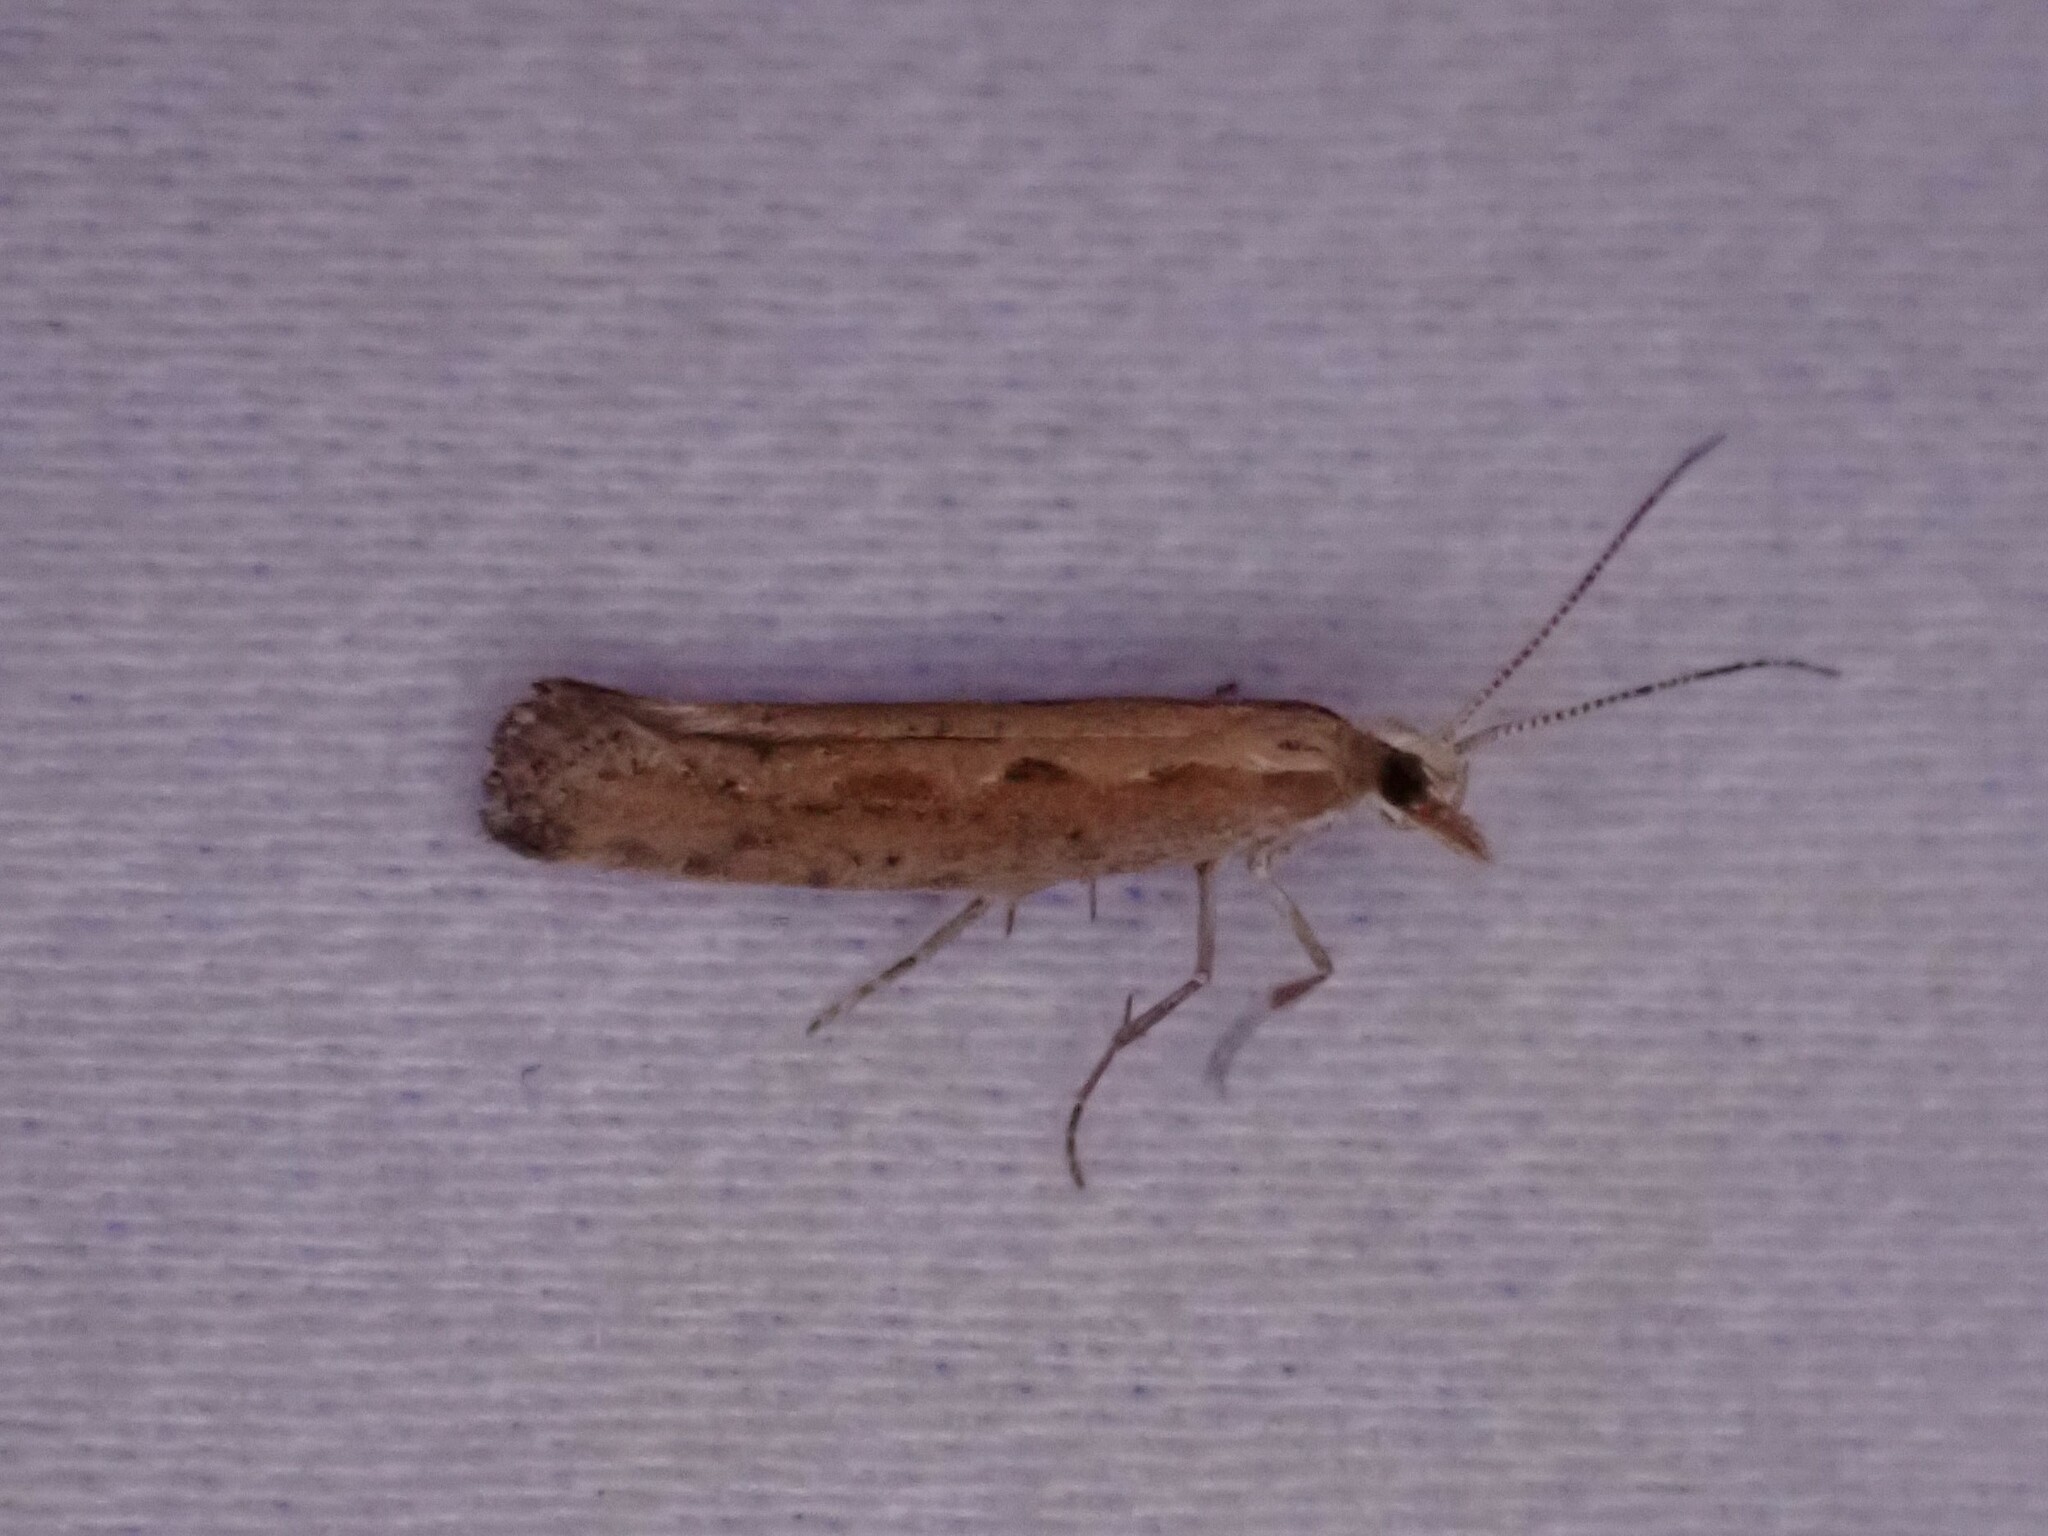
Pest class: diamondback_moth